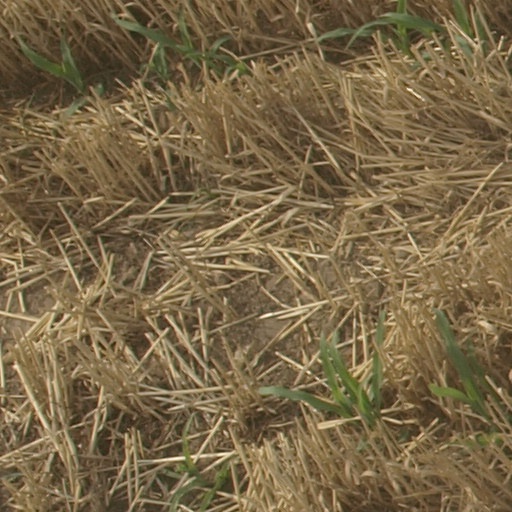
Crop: maize; corn